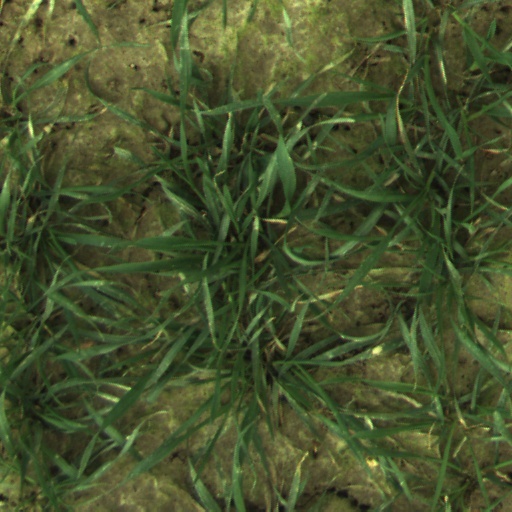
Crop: wheat